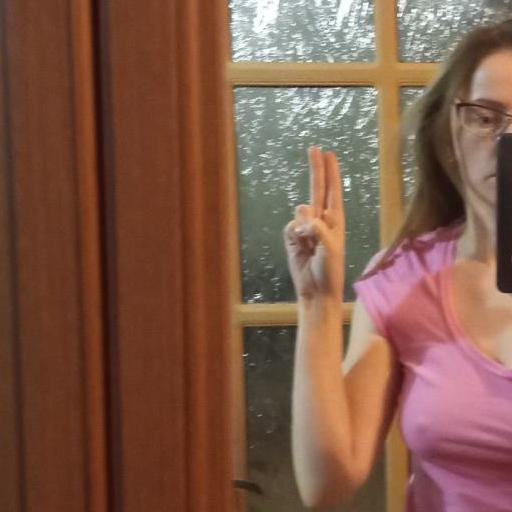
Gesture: two_up